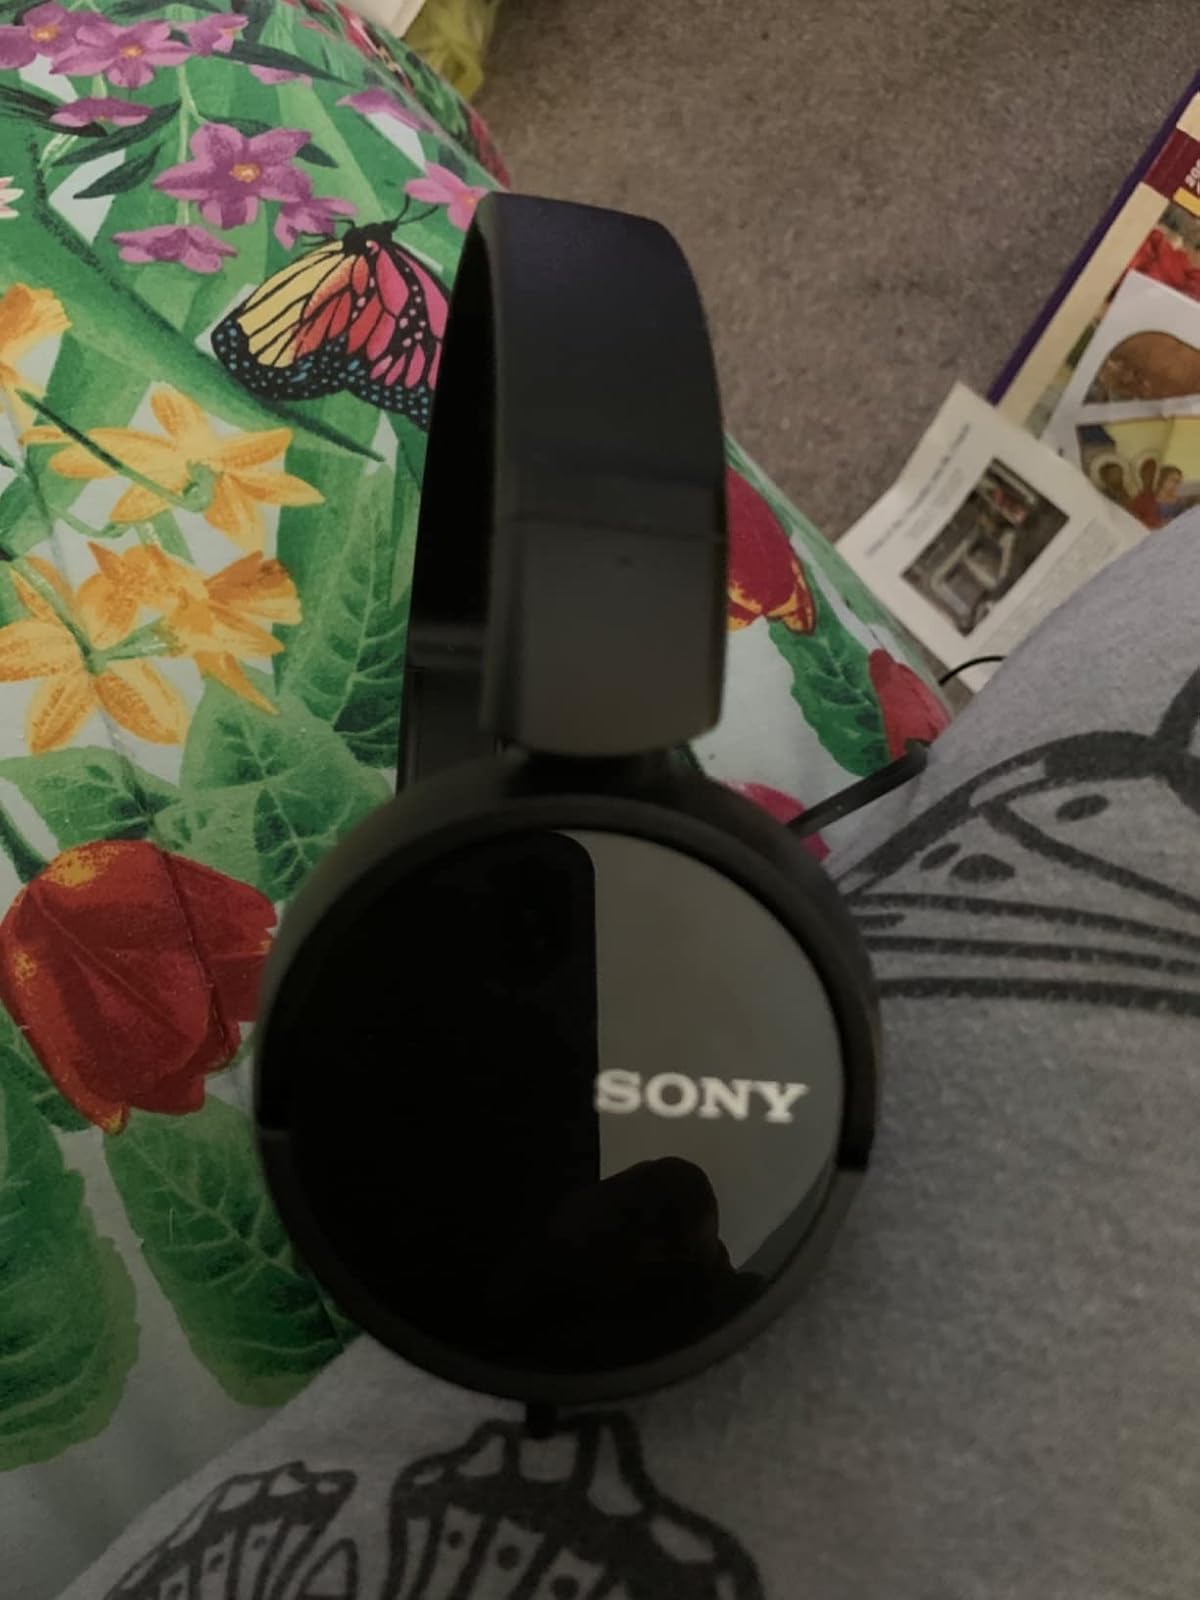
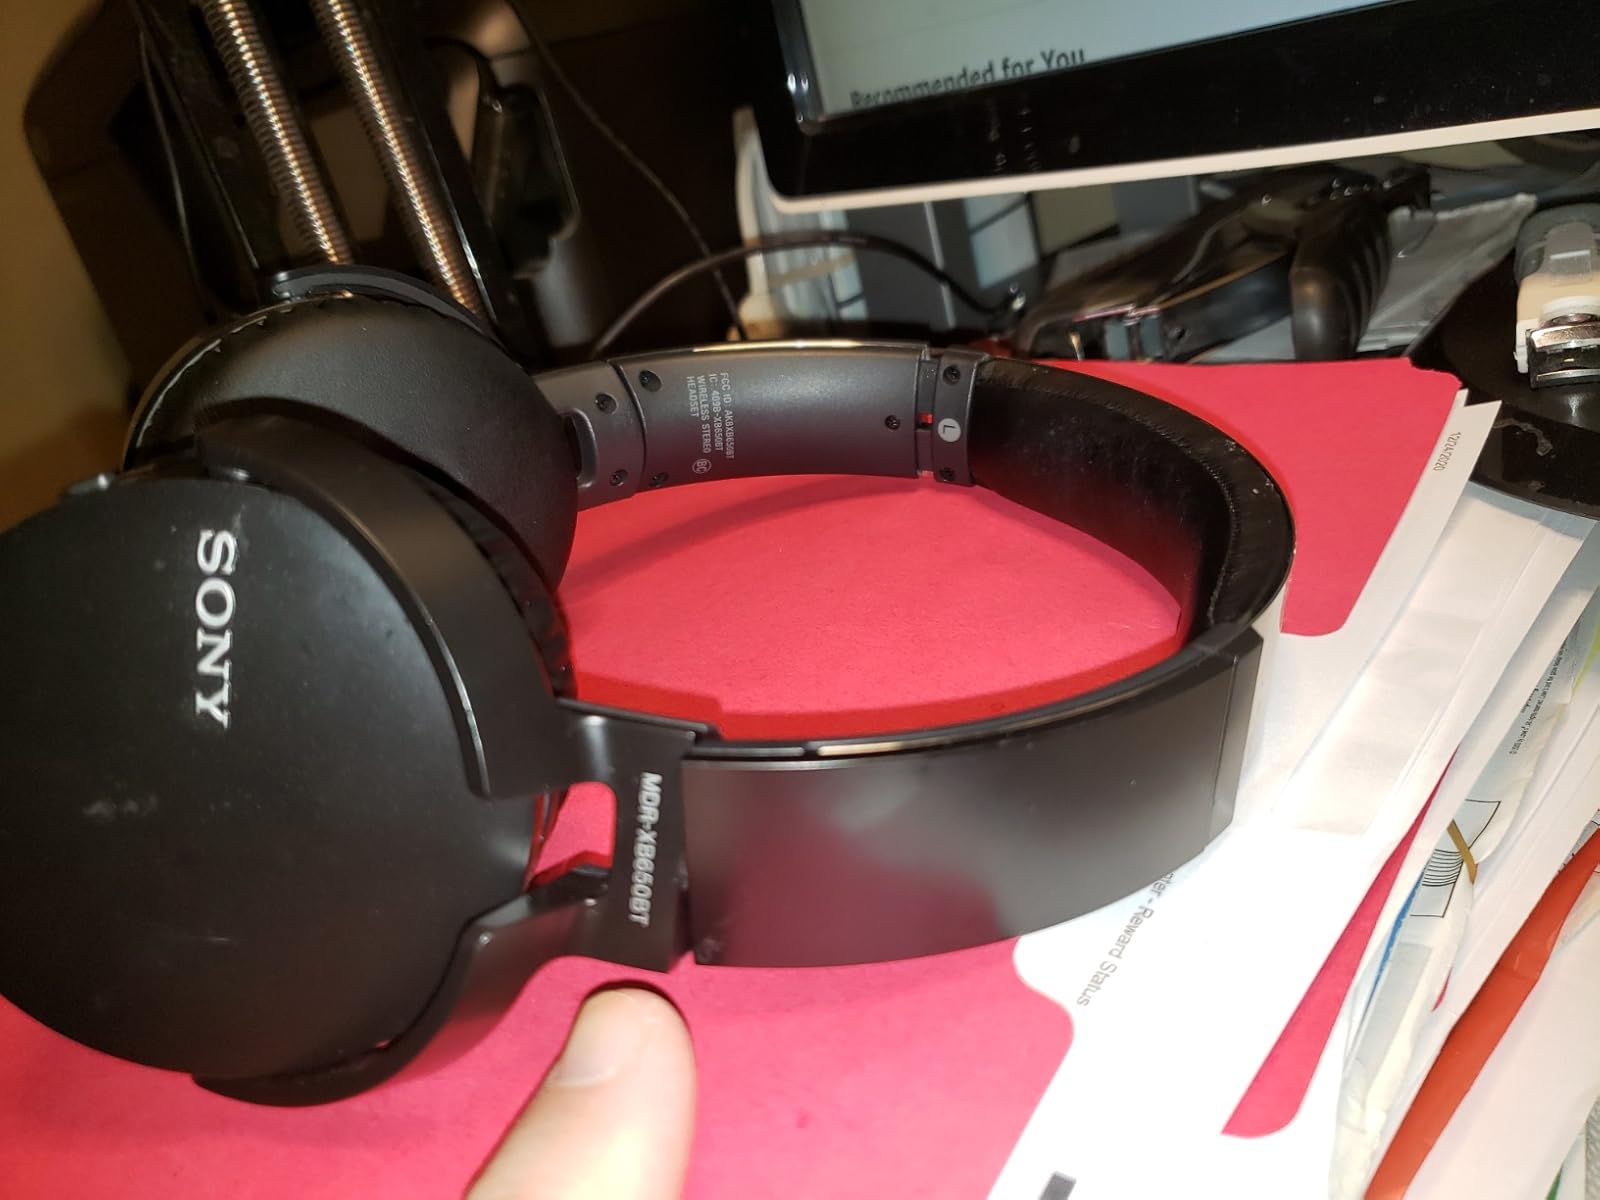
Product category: headphones
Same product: no